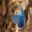
Label: butterfly